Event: Nepal Earthquake
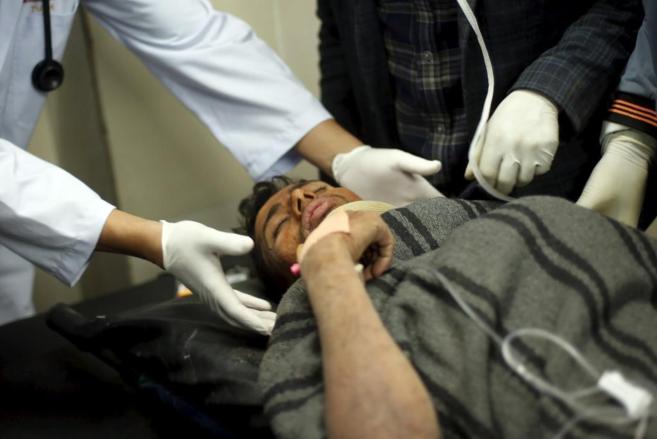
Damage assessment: no_damage